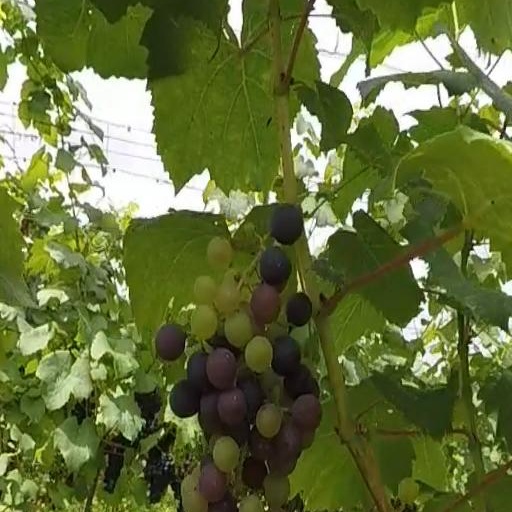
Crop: grape